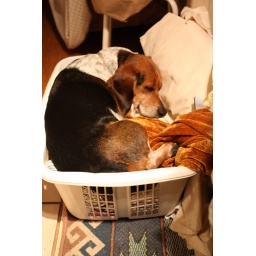
Jackson sleeping in the laundry basket